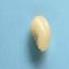
Maize quality: Good